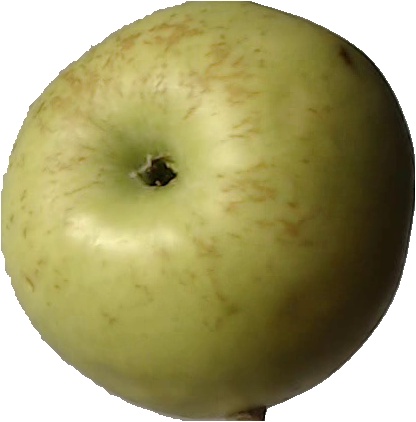
Label: apple_golden_3